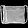
Label: Bag